Mount Coot-tha Lookout

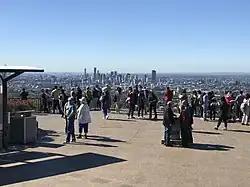
Mount Coot-tha Lookout with the Brisbane CBD in the distance

Mount Coot-tha Lookout & Kiosk is a heritage-listed lookout at Sir Samuel Griffith Drive, Mount Coot-tha, City of Brisbane, Queensland, Australia. At above sea level, it is the best known vantage point from which to view the city and surrounds. It was built from 1918 to . It is also known as One-Tree-Hill. It was added to the Queensland Heritage Register on 13 January 1995.